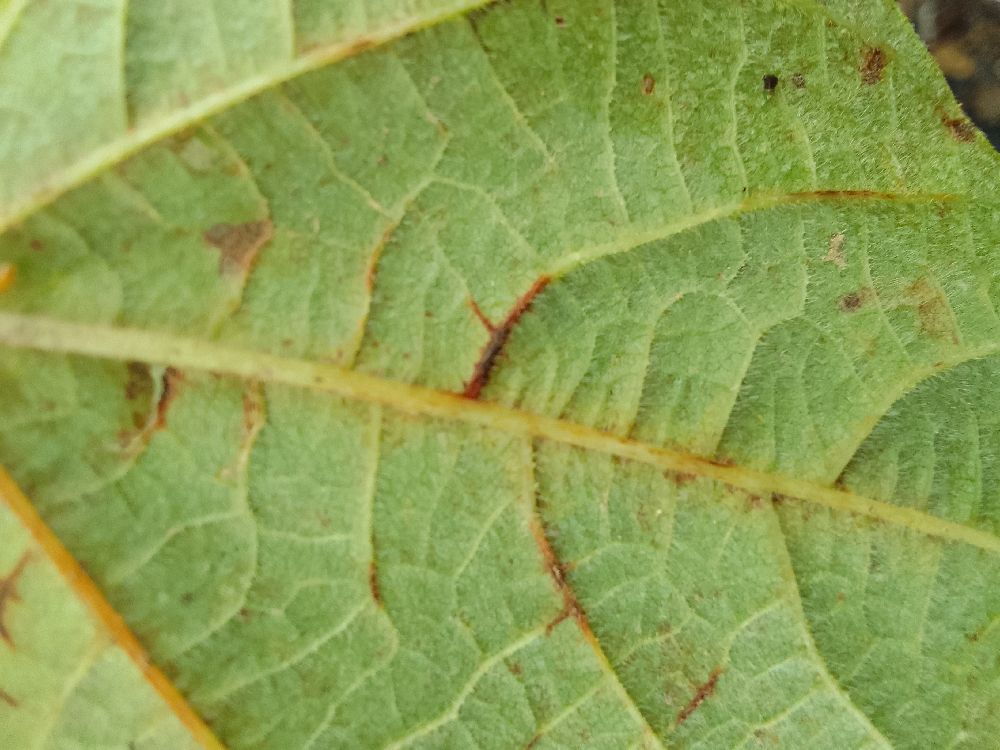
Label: anthracnose